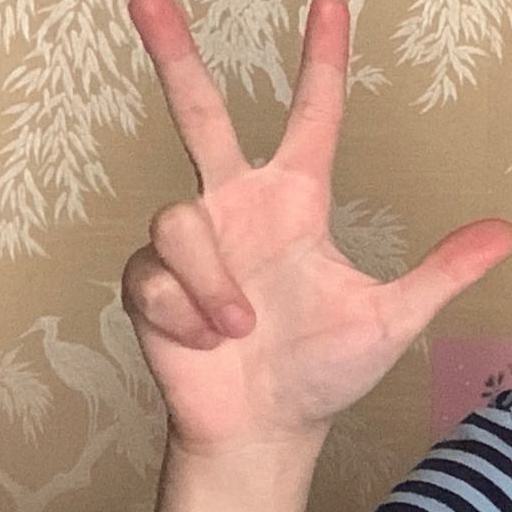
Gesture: three2